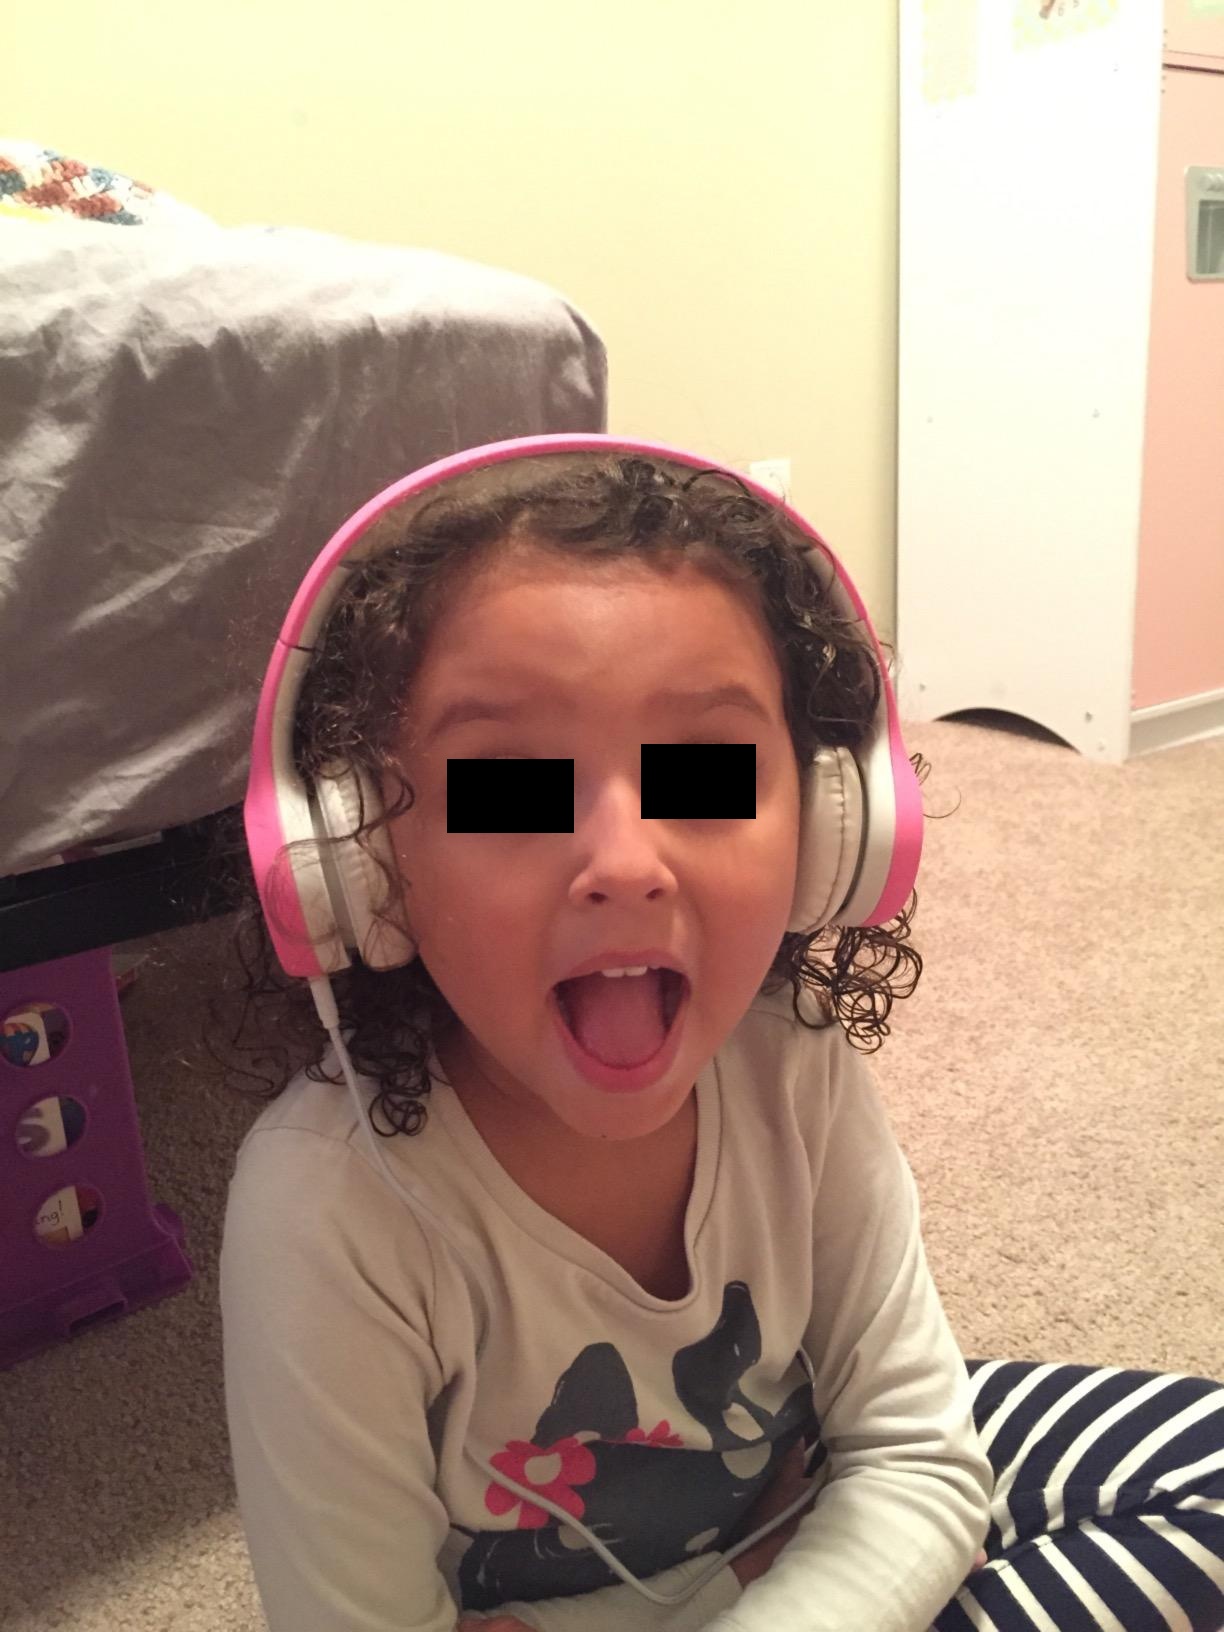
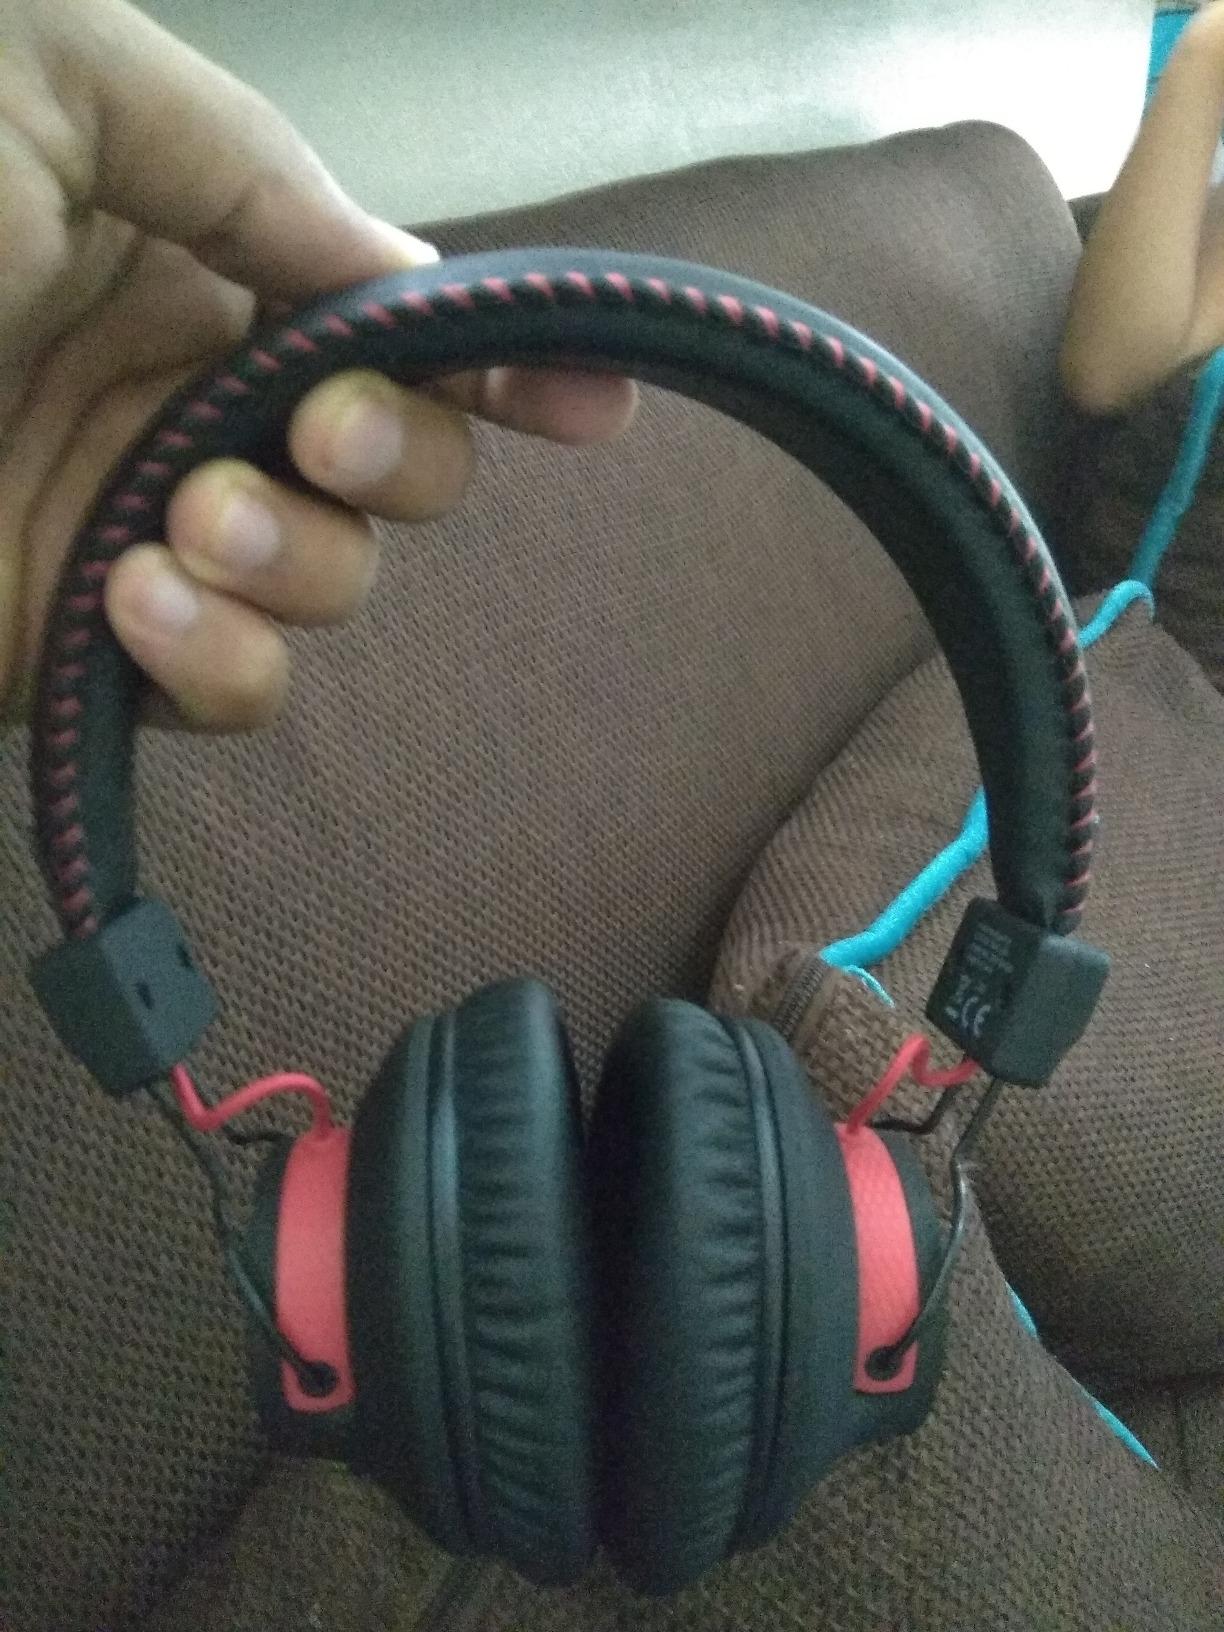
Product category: headphones
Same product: no